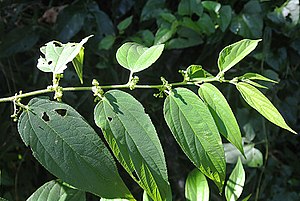
Hamp-familien / Galleri
Slægten Trema, her: Trema micratha.
Hamp-familien består af kun tre slægter. Arterne har modsatte og som regel hånddelte eller håndlappede blade. Det er også karakteristisk for arterne, at de har kirtelhår med æteriske olier eller harpikser. Både hamp og humle finder man særlige kønskromosomer, hvad der er ualmindeligt blandt planter. Familien har følgende slægter: